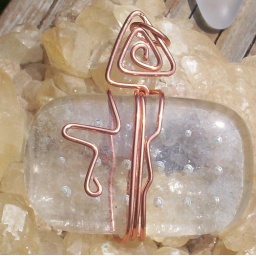
bubbles in clear glass wrapped in copper